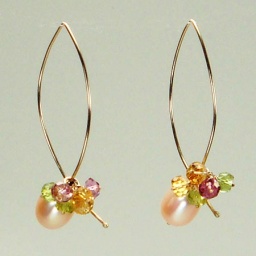
Marquis hoop earring with fresh water Pearl, Citrine, Pink Topaz &amp;amp; Peridot in 14 karat yellow gold